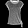
Label: T - shirt / top